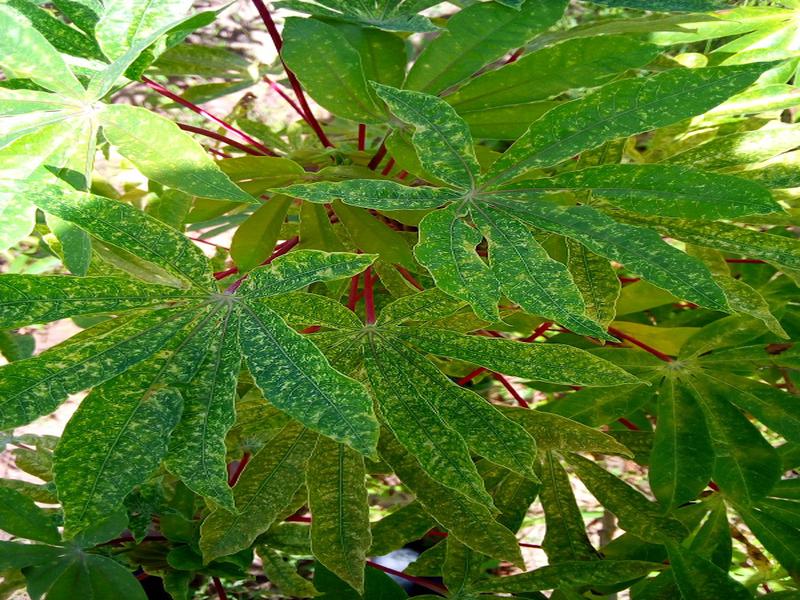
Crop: cassava
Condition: green_mottle